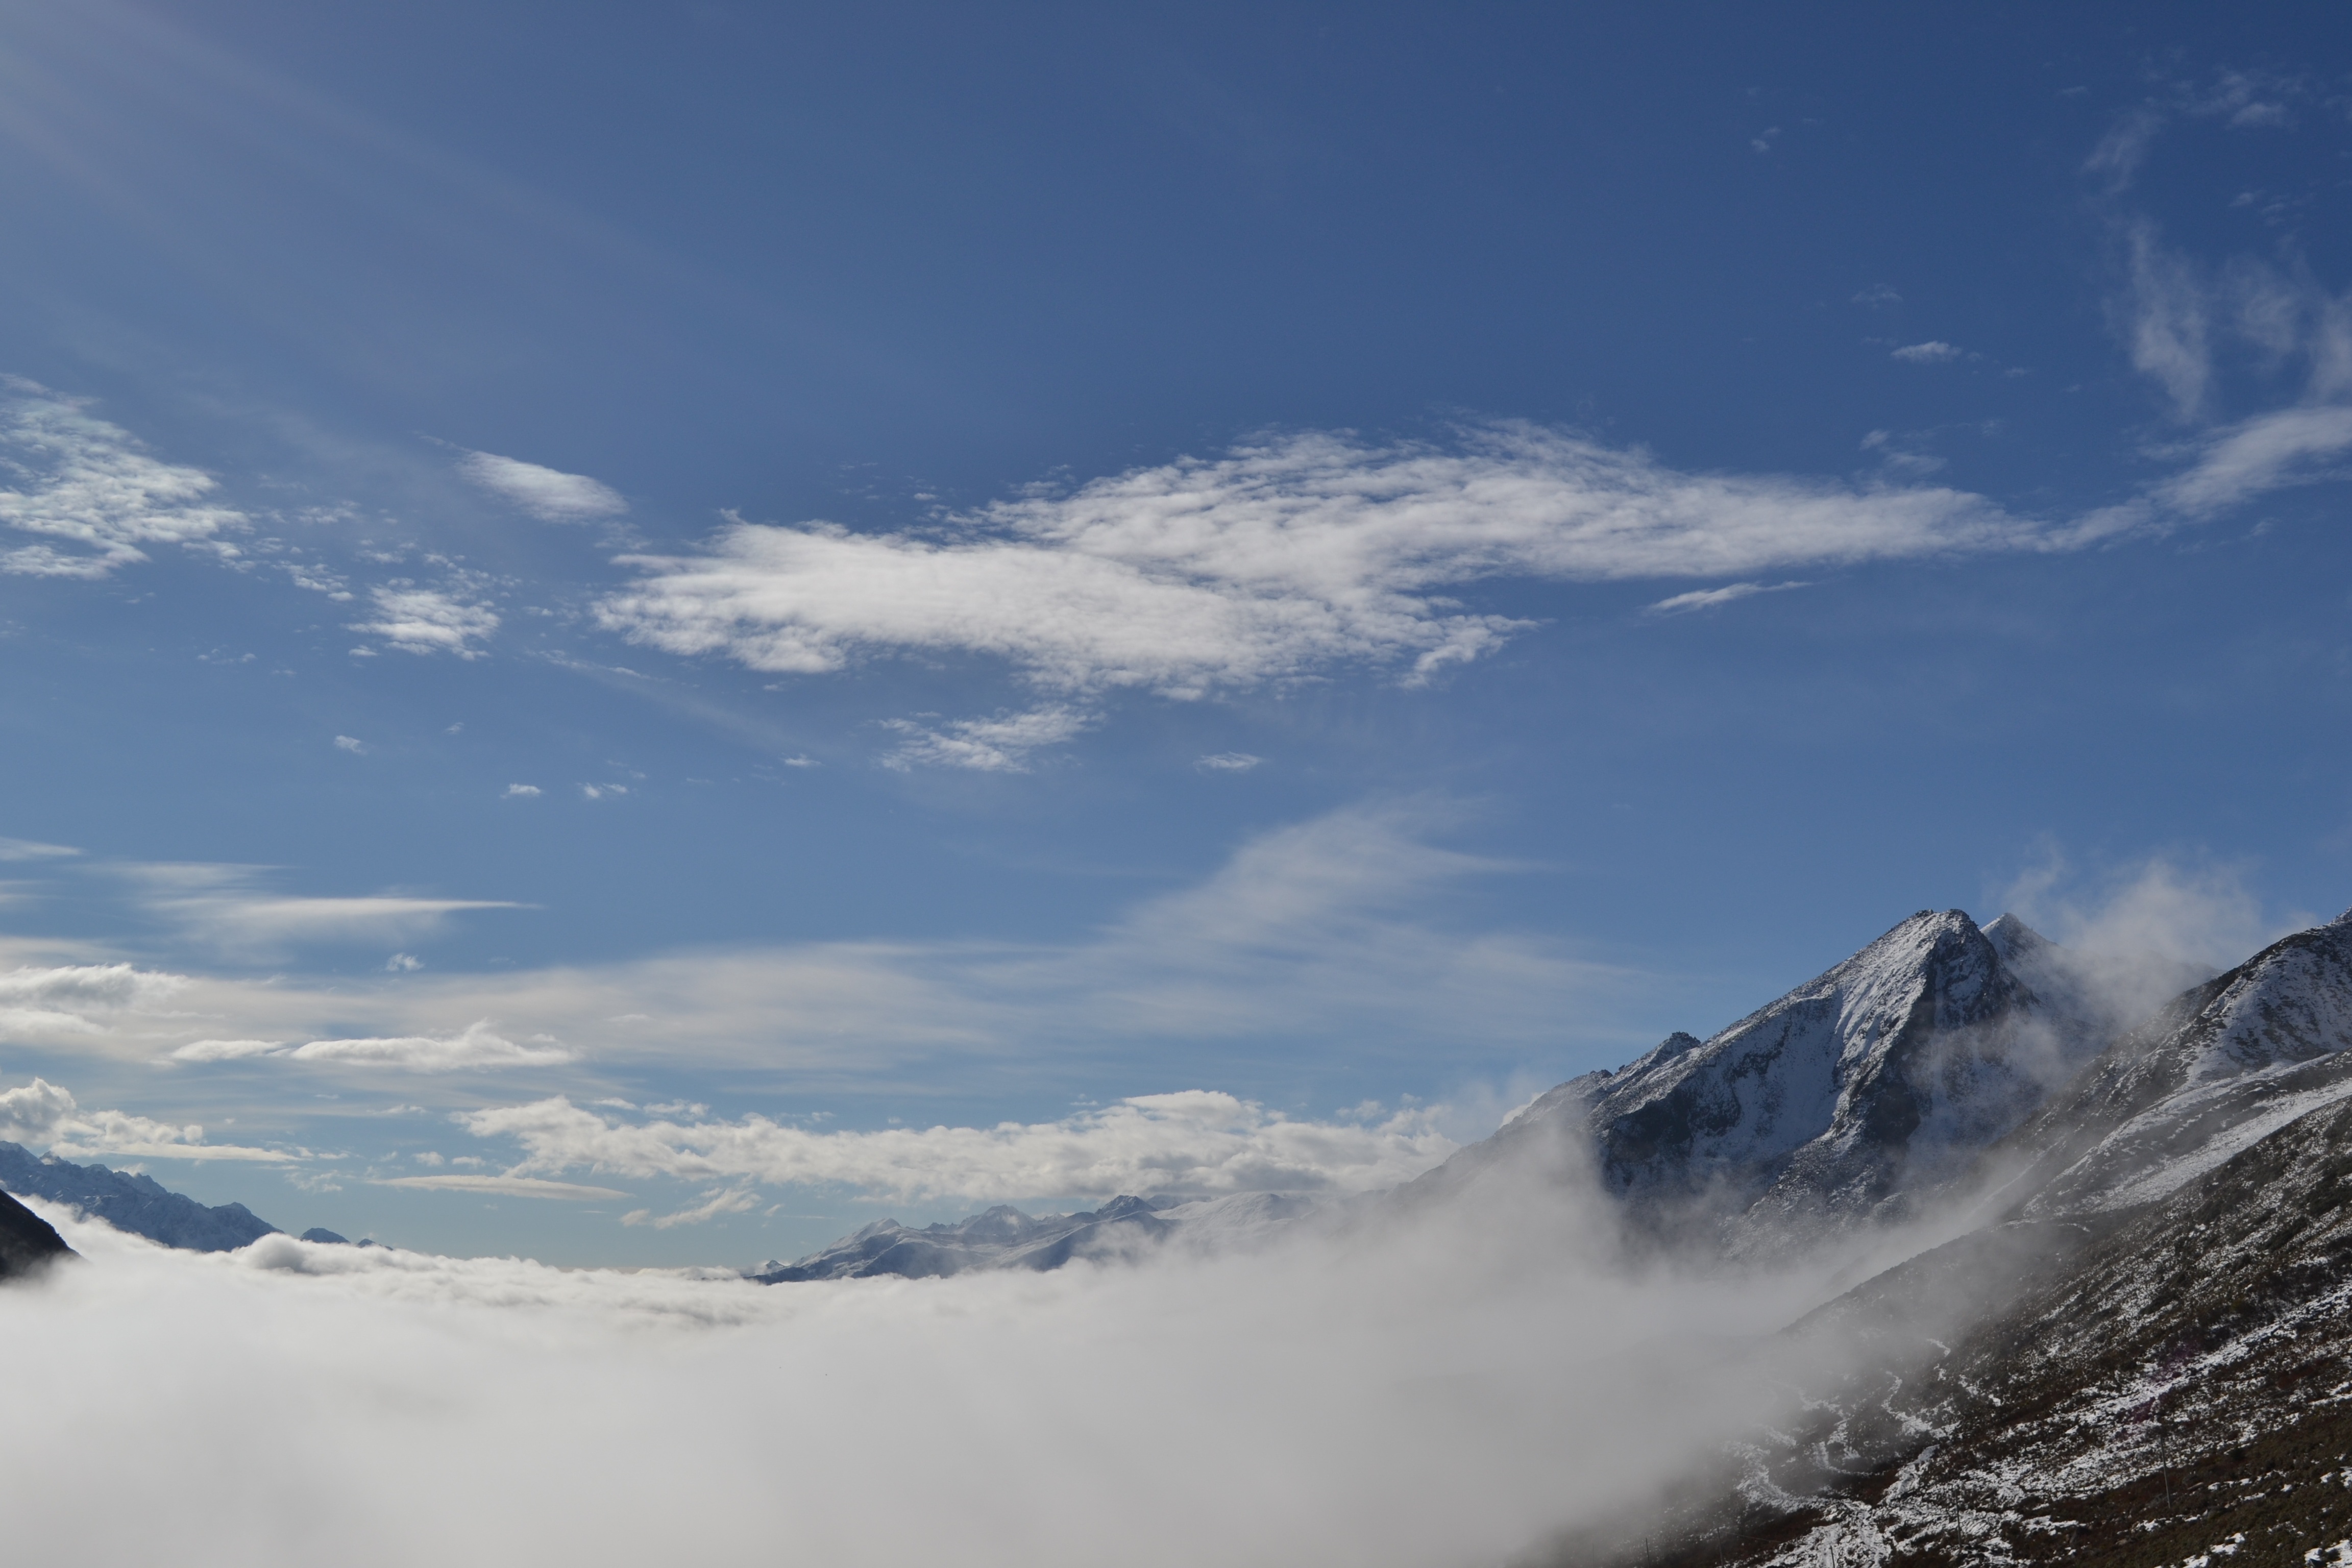
mountain, snow, winter, cloud, sky, mountain range, weather, ridge, summit, snow mountain, alps, beautiful, the scenery, landform, geographical feature, atmospheric phenomenon, mountainous landforms, geological phenomenon